2016 Paris–Nice

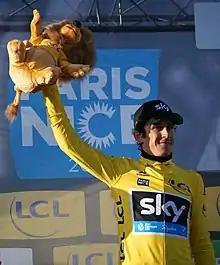
Geraint Thomas (Team Sky), wearing the yellow jersey of the race leader

The final stage was a loop that started and ended on the Promenade des Anglais in Nice. The route took the riders out of Nice to the north. They crossed two third-category climbs, then came back south for two second-category climbs. The final included two first-category climbs. The first was the Côte de Peille, a climb at 6.9%. The riders then descended into the outskirts of Nice. Here they turned back inland for a final climb, the of the Col d'Èze at an average gradient of 5.7%. They then descended back into Nice, where the final were fairly flat, before ended on the Promenade des Anglais at the .